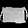
Label: Bag